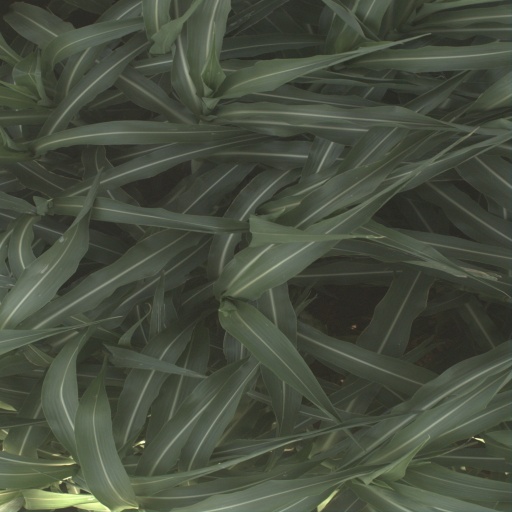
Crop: sorghum